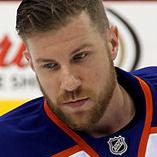
Age: 31